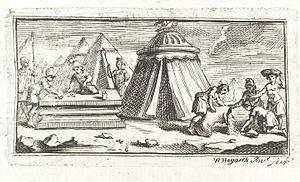
La solde désigne en français la rémunération habituelle d'un militaire ou soldat. Le mot vient du latin solidus, qui veut dire « solide » ou « massif ». C'est le nom donné dans l'Antiquité tardive à la monnaie en or créée par l'empereur romain Constantin Iᵉʳ, en remplacement de l’aureus fortement déprécié. Le solidus fonde un système monétaire qui connaît une stabilité exceptionnelle jusqu'au XIᵉ siècle dans l'Empire d'Orient.